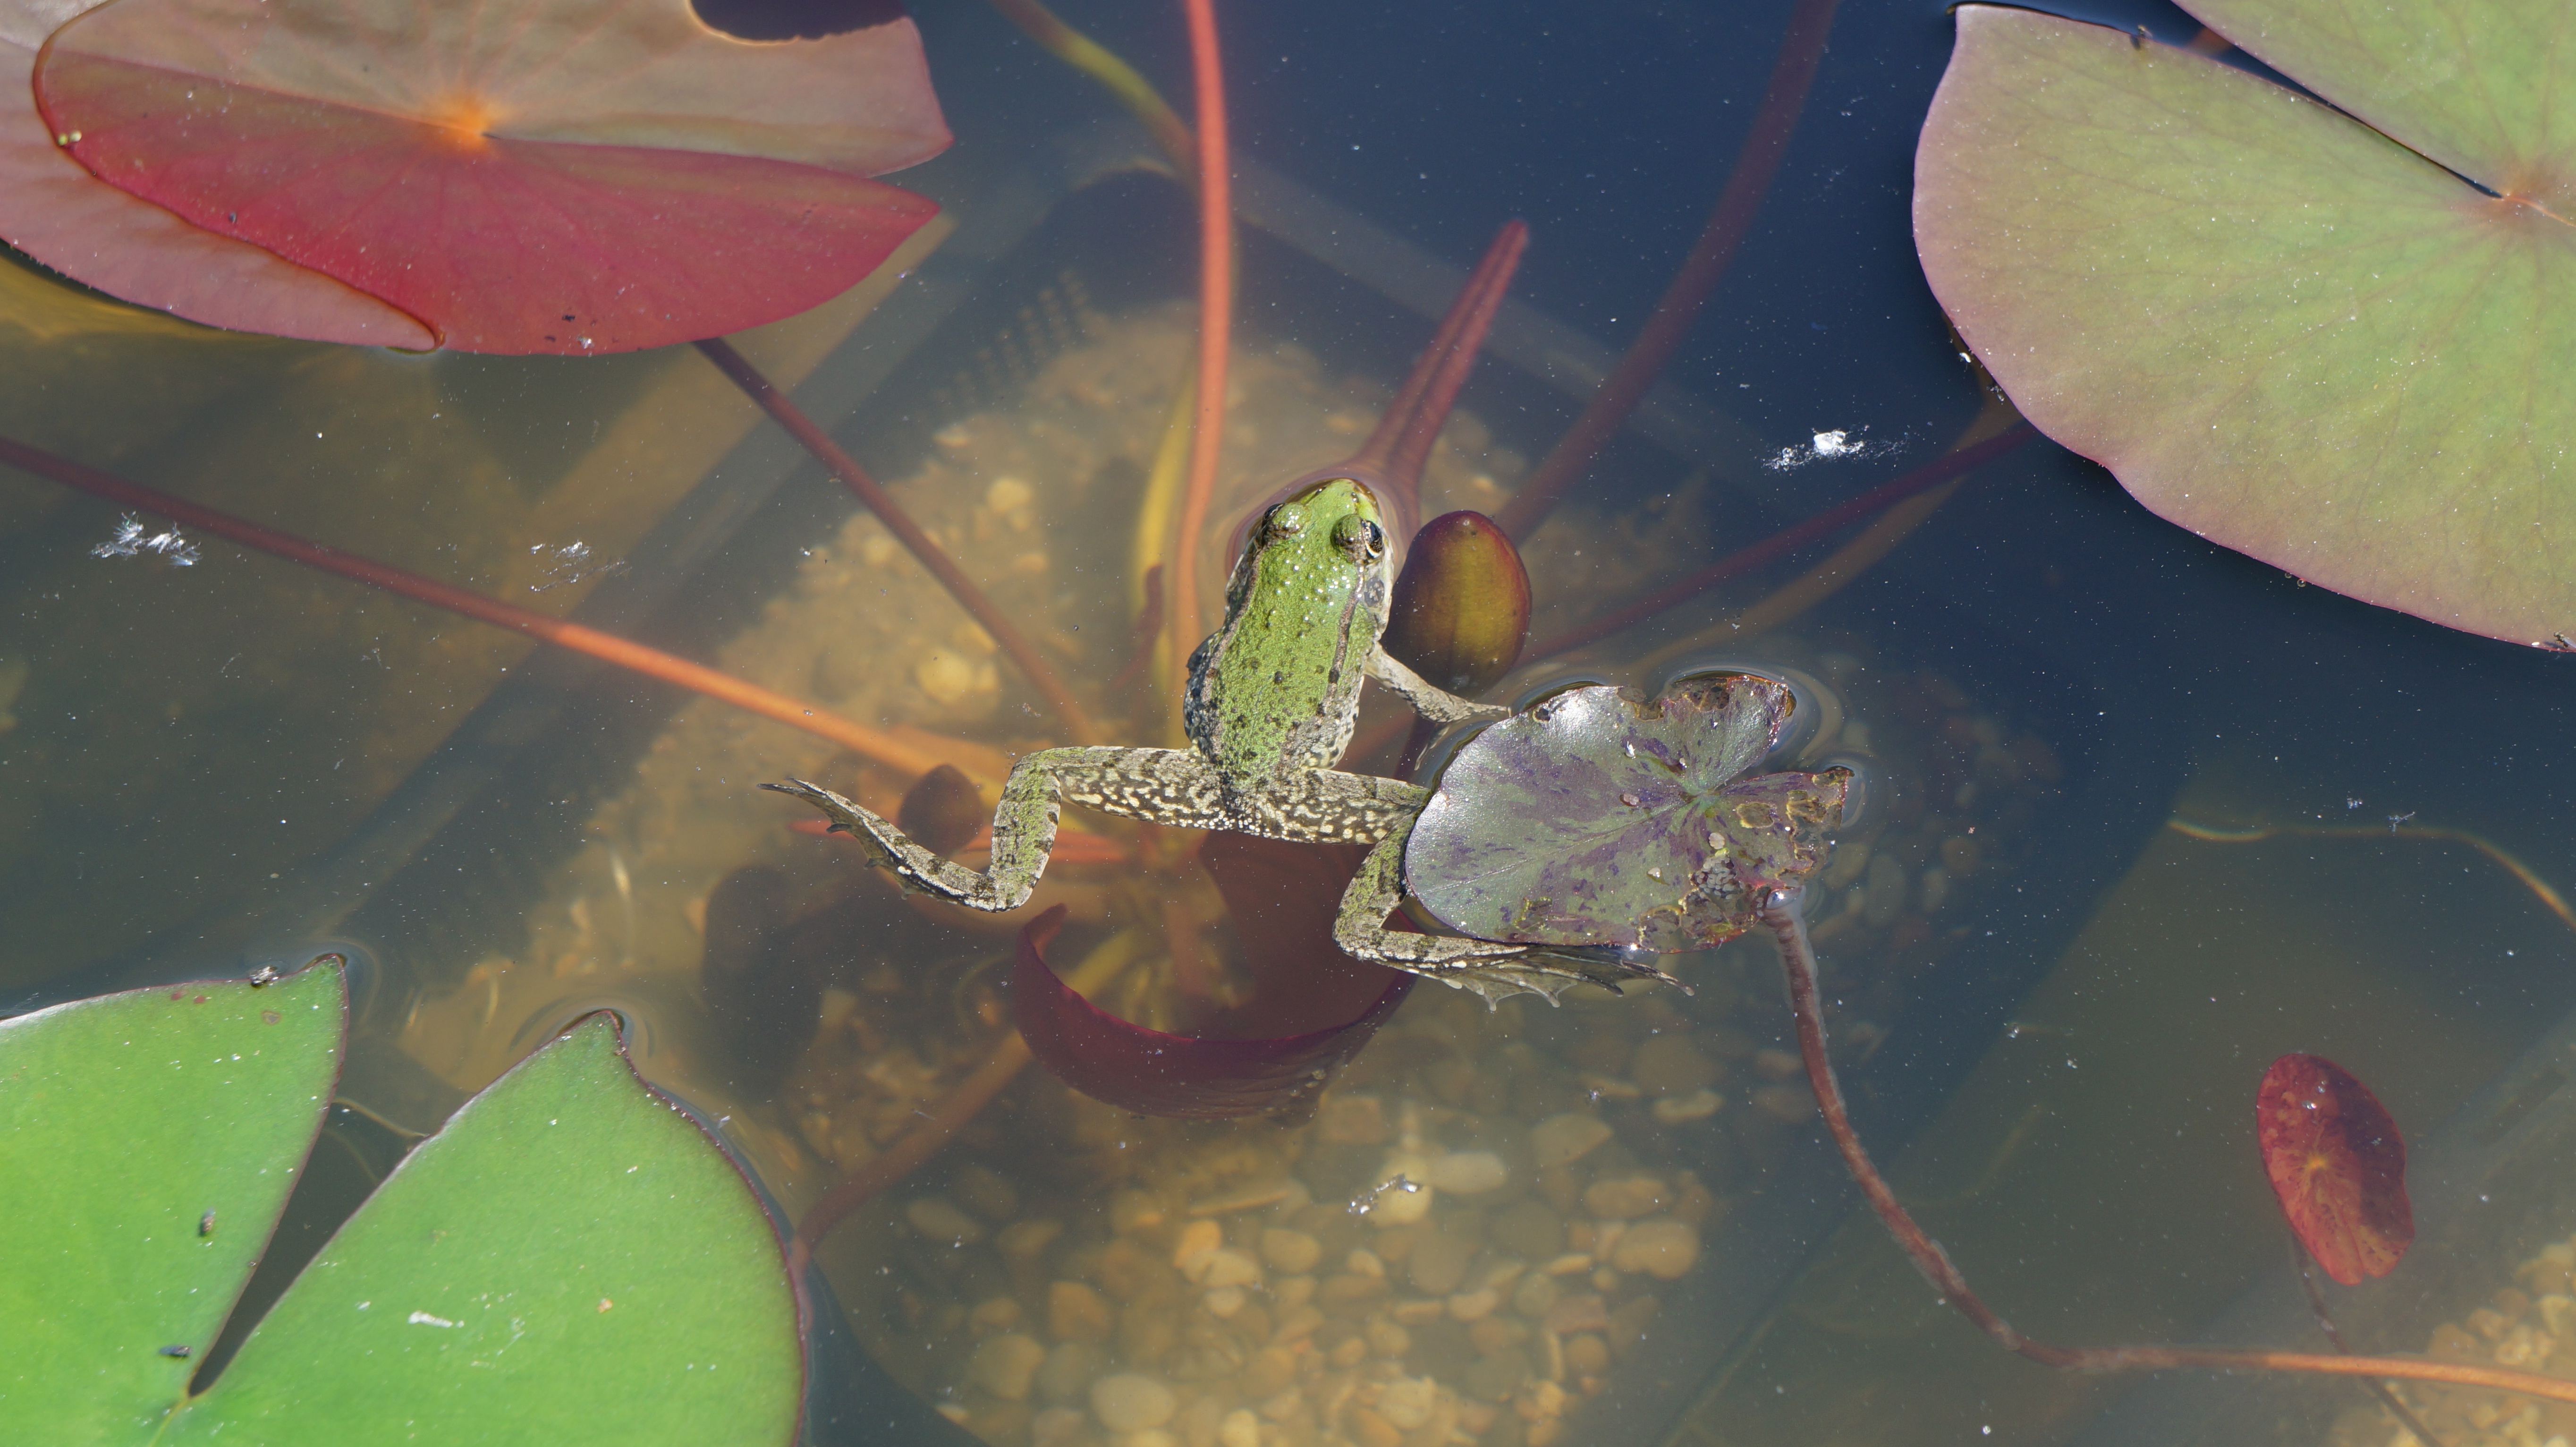
water, nature, leaf, pond, underwater, green, biology, frog, amphibian, garden, fauna, creature, macro photography, garden pond, green frog, frog pond, aquatic animal, marine biology